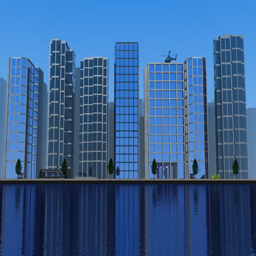
a black helicopter takes of from the top of a building in a modern city .